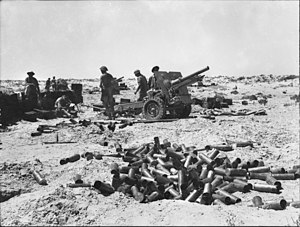
Slaget ved Alam el Halfa / Det allierede forsvar
Allieret 25-punds kanon.
Slaget ved Alam el Halfa stod fra den 30. august til den 6. september 1942 syd for el-Alamein under Ørkenkrigen i 2. Verdenskrig. Panzer Armee Afrika, en tysk-italiensk styrke under ledelse af Erwin Rommel, forsøgte at omgå den britiske 8. armé under ledelse af Bernard Montgomery. I den sidste store akseoffensiv i Ørkenkrigen havde Rommel planlagt at besejre den britiske 8. arme inden allierede forstærkninger gjorde en sejr i Afrika umulig for Aksemagterne.